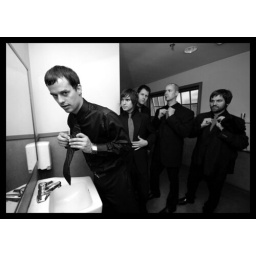
hot boys in the bathroom